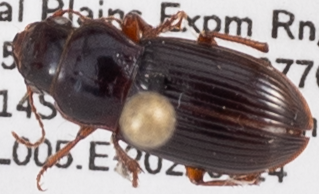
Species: Cratacanthus dubius
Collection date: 2022-09-14
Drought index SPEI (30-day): -1.216
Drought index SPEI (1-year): -1.594
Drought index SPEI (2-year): -1.45